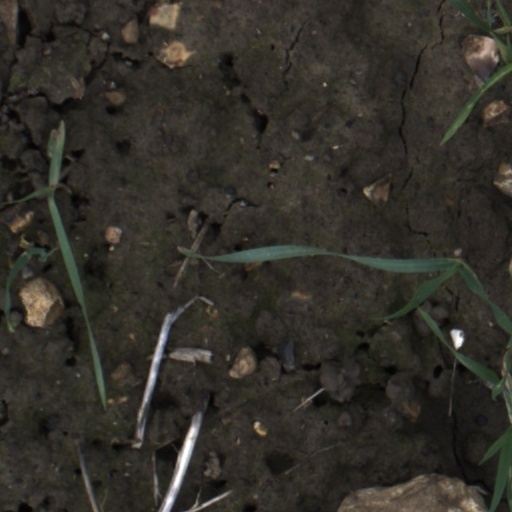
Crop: wheat